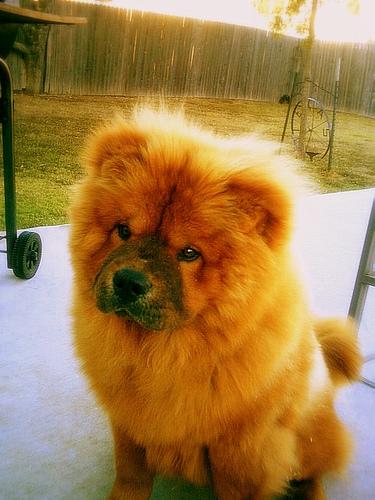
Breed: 329-n000119-chow